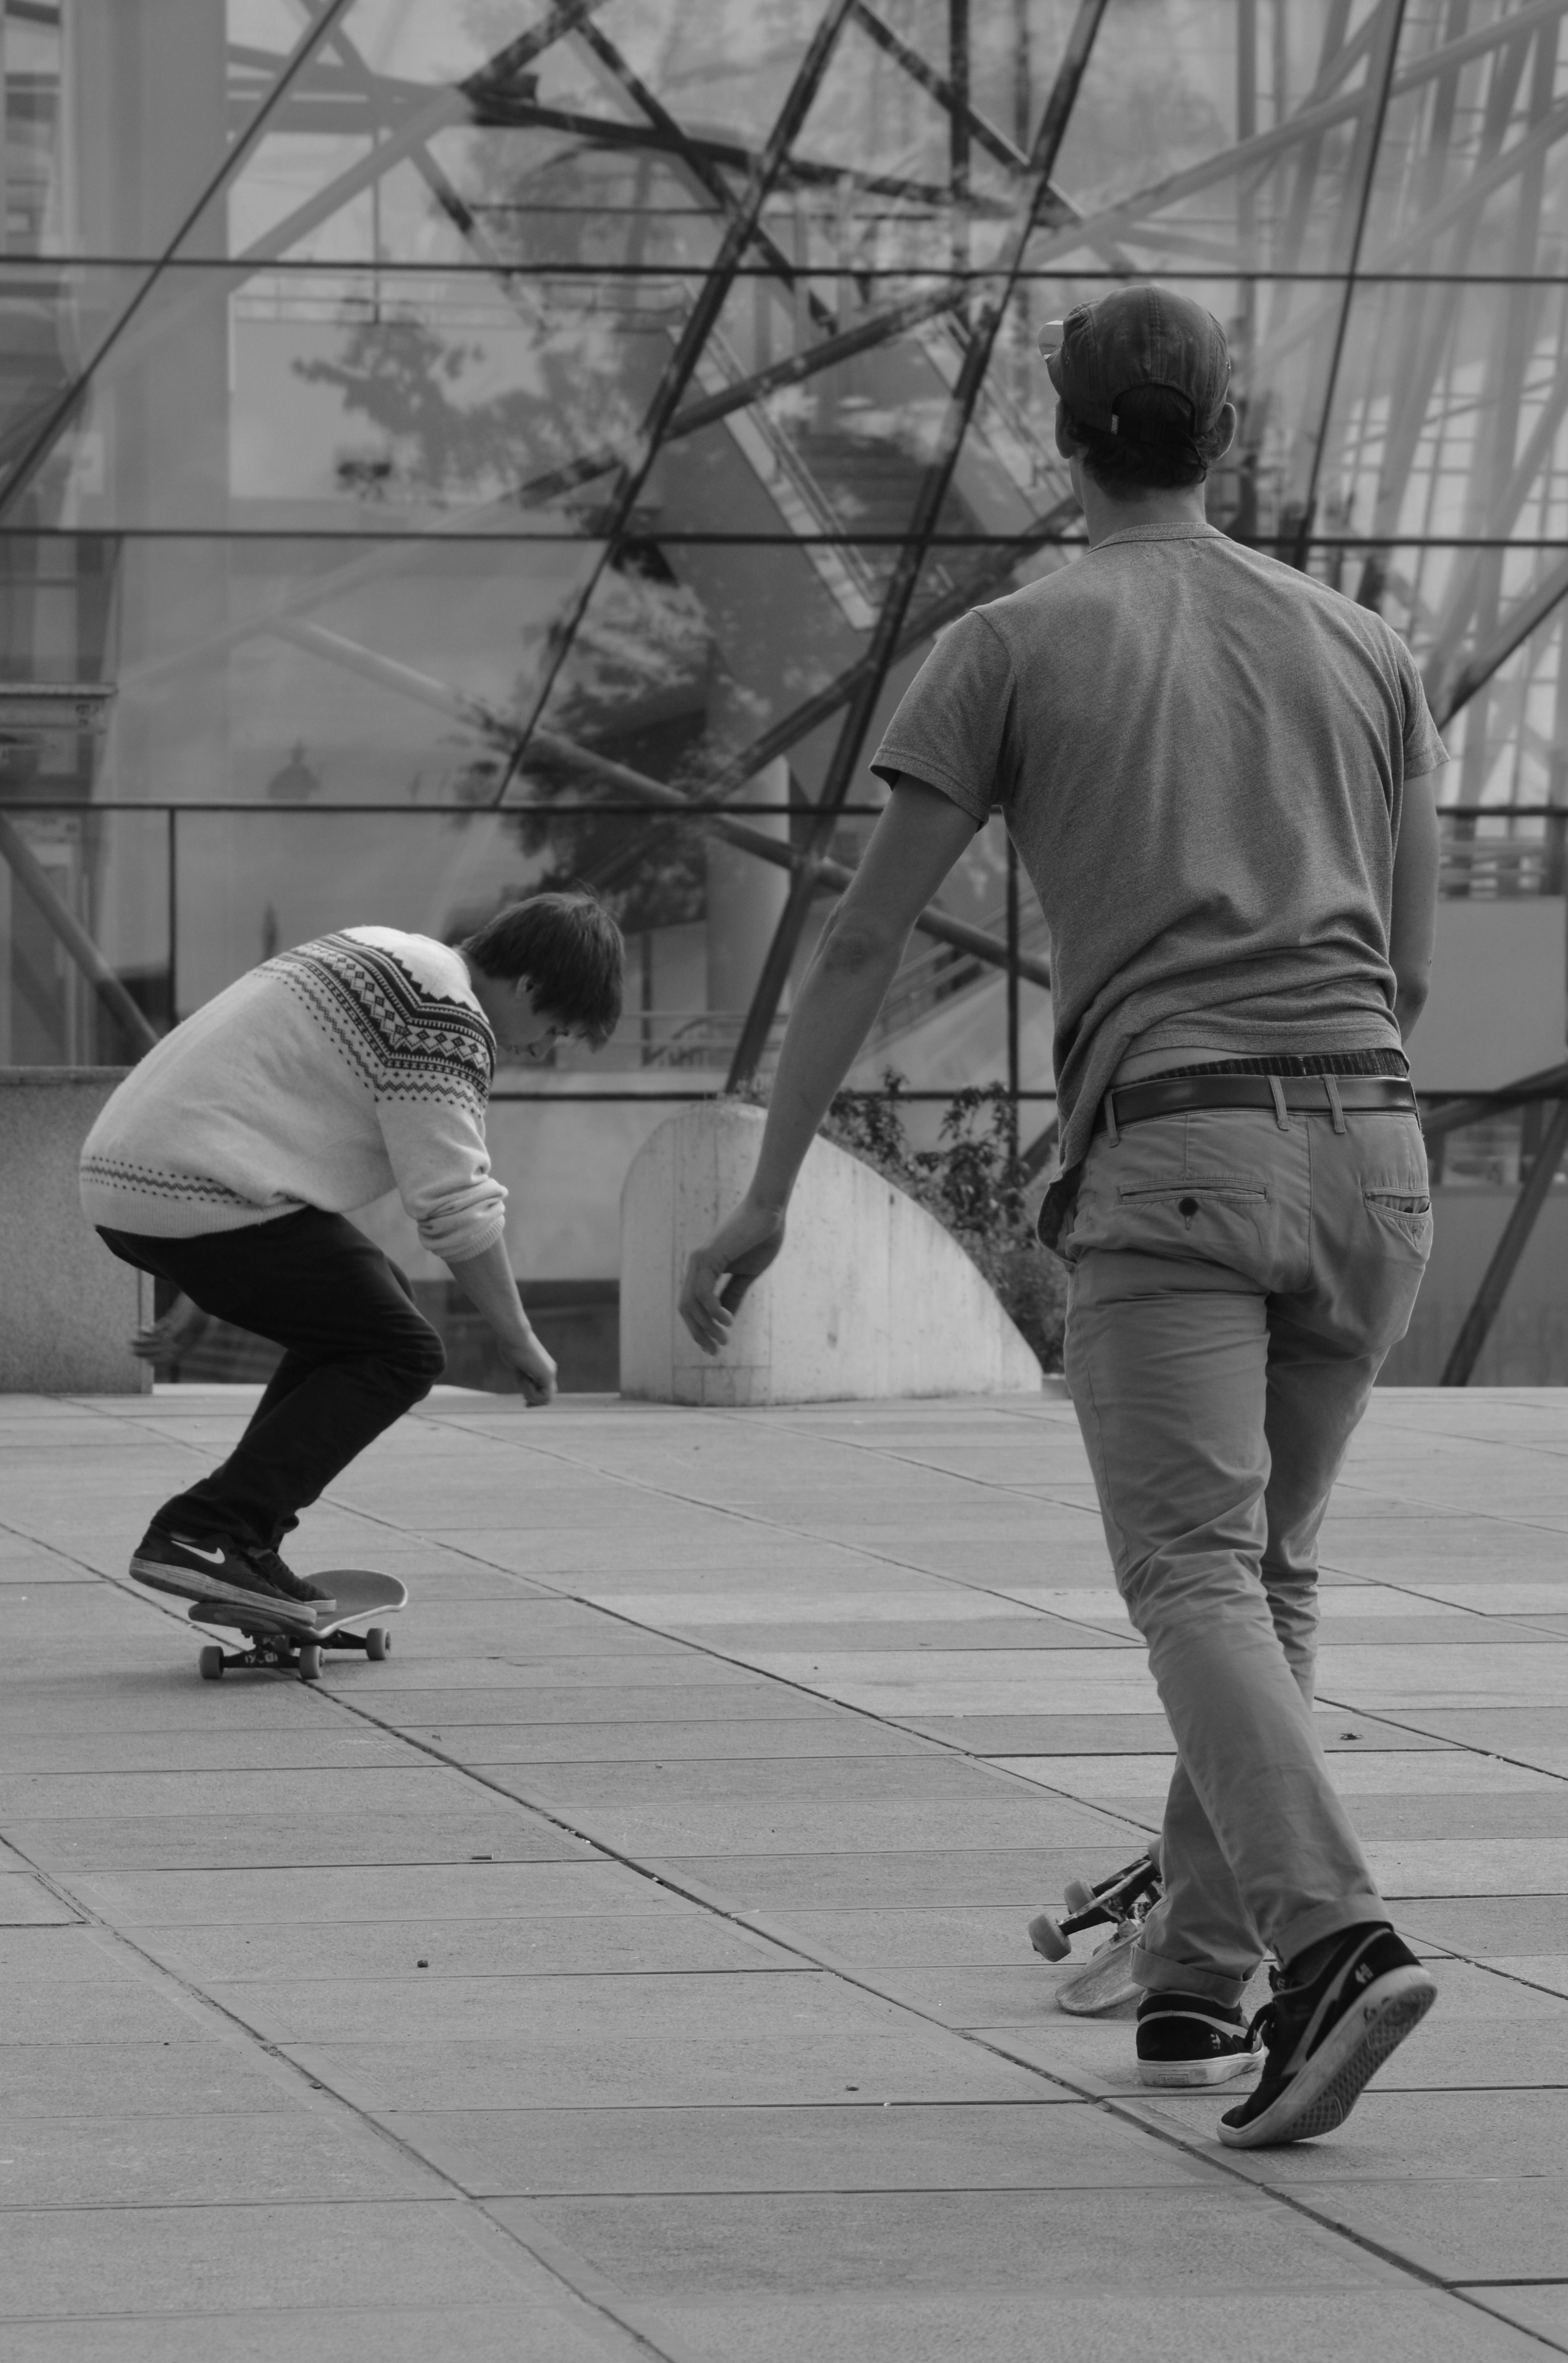
man, black and white, people, road, white, street, photography, skateboard, skateboarding, male, sitting, black, monochrome, sports, cool, infrastructure, skating, footwear, photograph, skater, monochrome photography, human positions